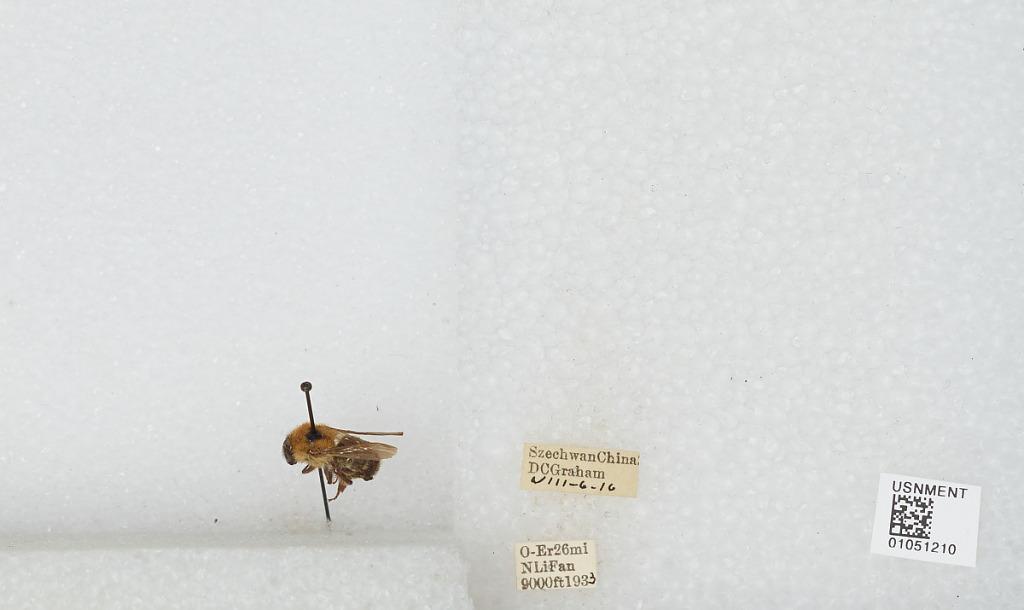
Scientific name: Bombus sp.
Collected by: D. Graham
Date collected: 1933-8-6
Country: China
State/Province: Sichuan
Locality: O-Er 26 mi N Li Fan